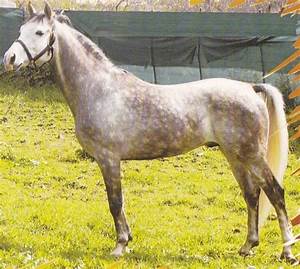
Label: horse